South Dakota Highway 19

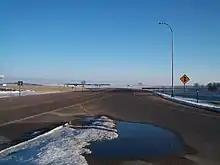
SD 19 has a concurrency with SD 44 in Parker, March 2013

Between 296th and 295th streets, SD 19 crosses over Frog Creek again and curves to the north-northwest. At 295th Street, it intersects the western terminus of SD 19A. Just south of 294th Street, it curves to the north. North of 292nd Street, it enters the city limits of Viborg. An intersection with Pioneer Avenue leads to Pioneer Memorial Hospital & Health Services. The highway then leaves the city limits of Viborg. Just south of 288th Street, it crosses over Turkey Ridge Creek. At 286th Street, SD 19 begins a concurrency with U.S. Route 18 (US 18) for just over ; they split at 285th Street. Between 284th and 283rd streets, it briefly travels through the far eastern part of Hurley. At 277th Street, it begins a concurrency with SD 44. This intersection is also the eastern terminus of County Road 24 (CR 24). The two highways curve to the northwest. They cross over some railroad tracks of BNSF Railway and curve to the north-northwest and enter the city limits of Parker. At Fourth Street, SD 44 splits off to the west-northwest and heads towards the business district of Parker. SD 19 curves to the north-northeast and leaves Parker. It then curves back to the north. Just south of 274th Street, it crosses over the West Fork Vermillion River. Just south of 271st Street, it crosses over the East Fork Vermillion River. At an intersection with 268th Street, the highway enters the extreme southwestern part of Minnehaha County.